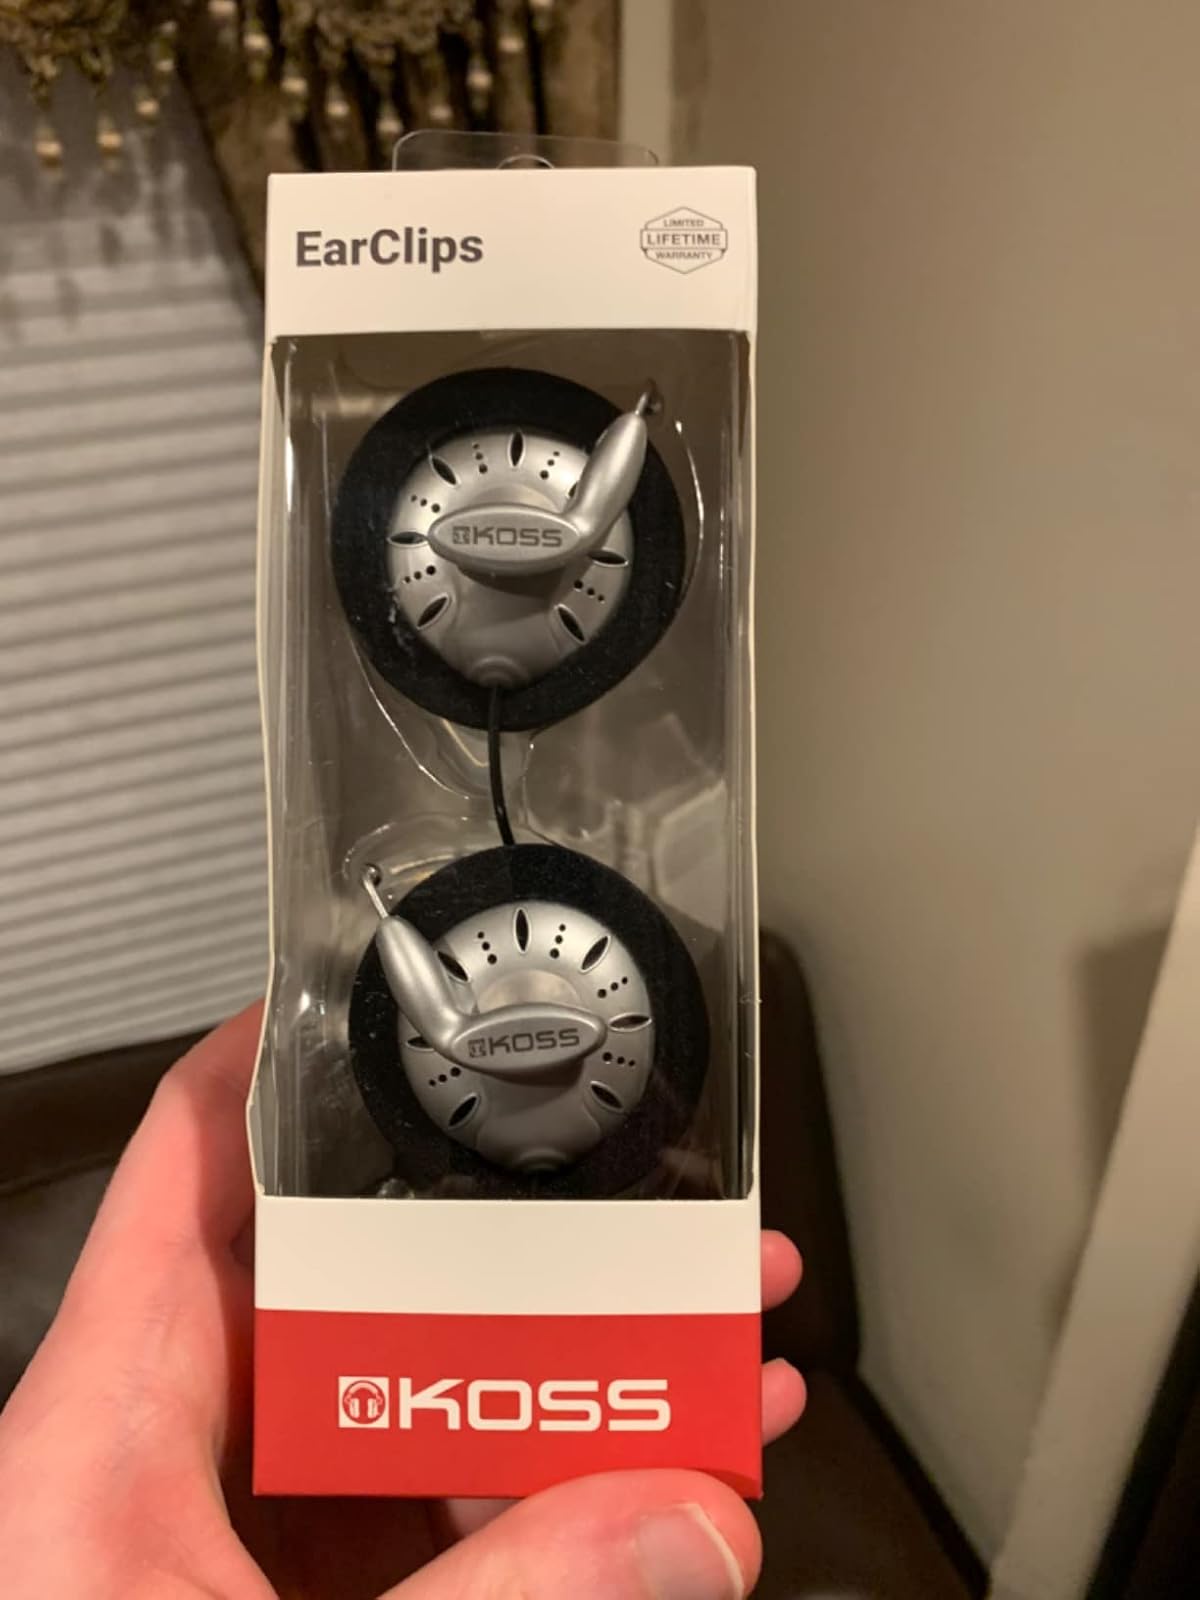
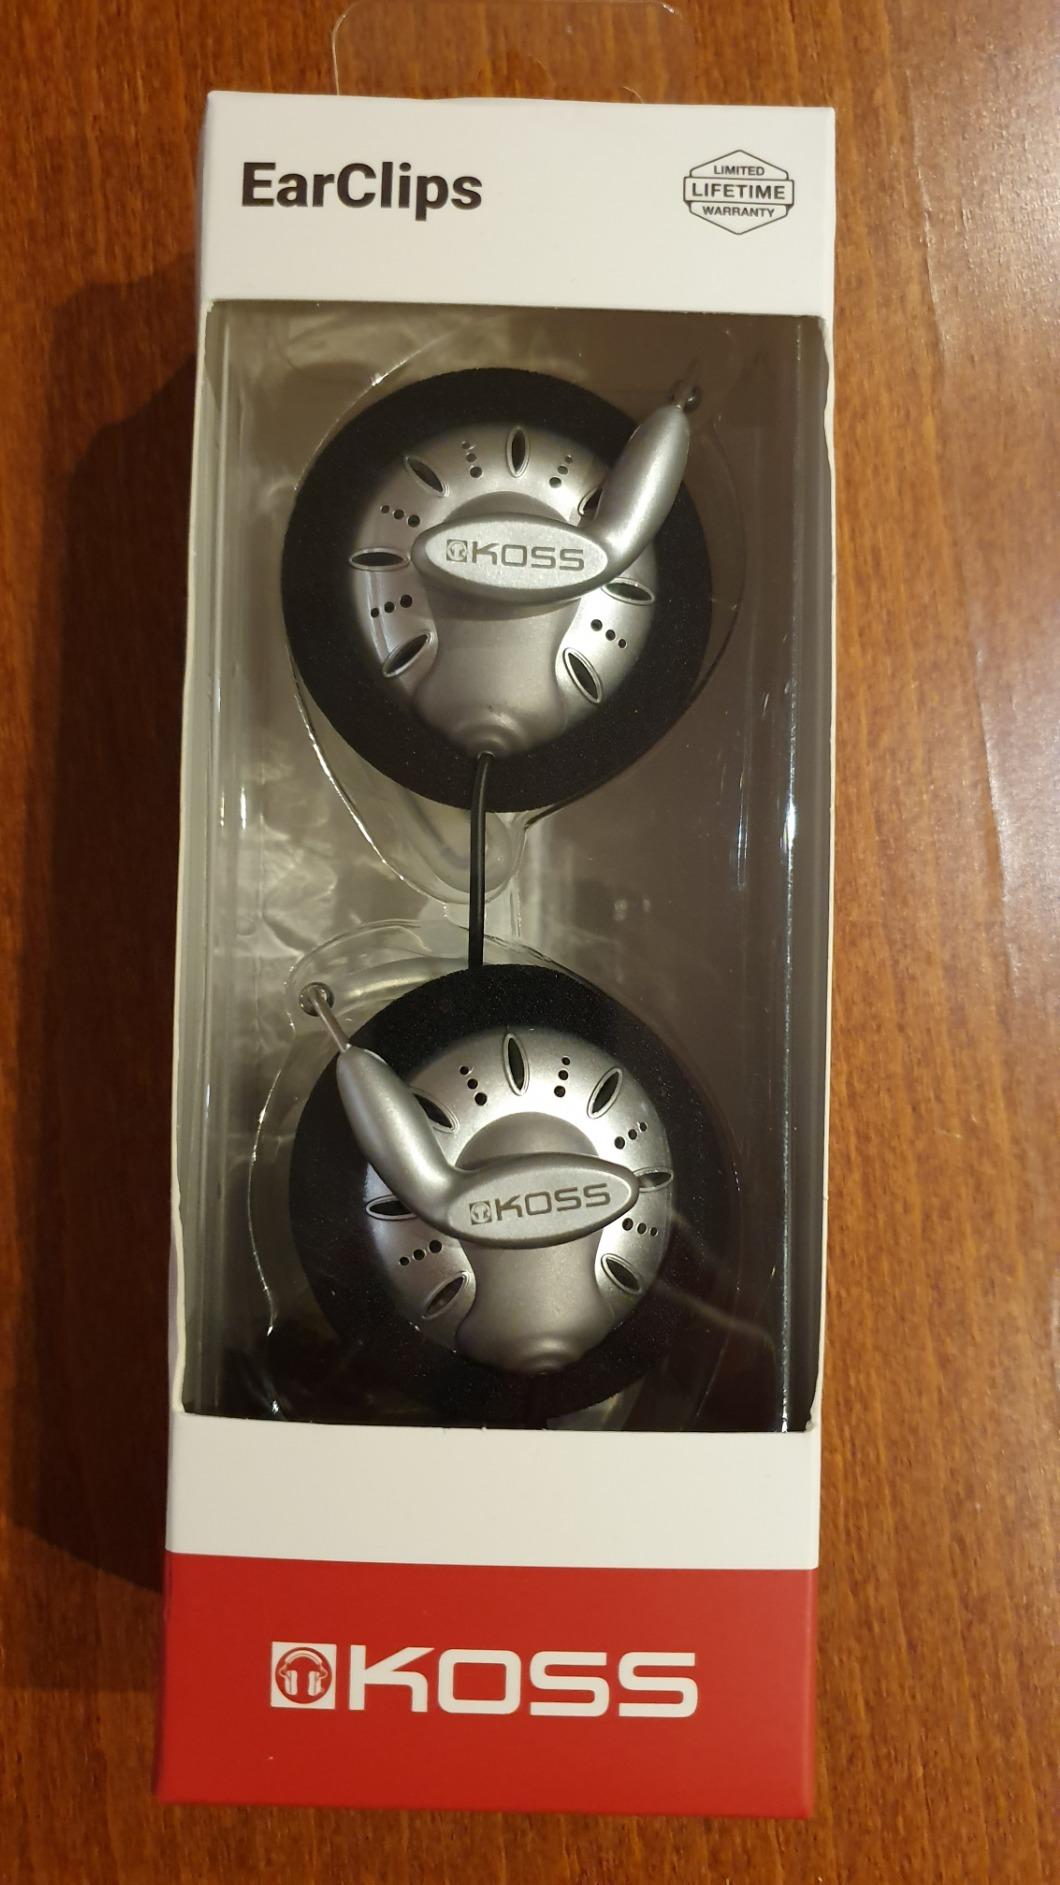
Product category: headphones
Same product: yes